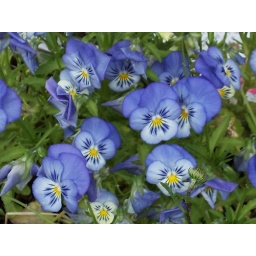
some blue face violas in my yard